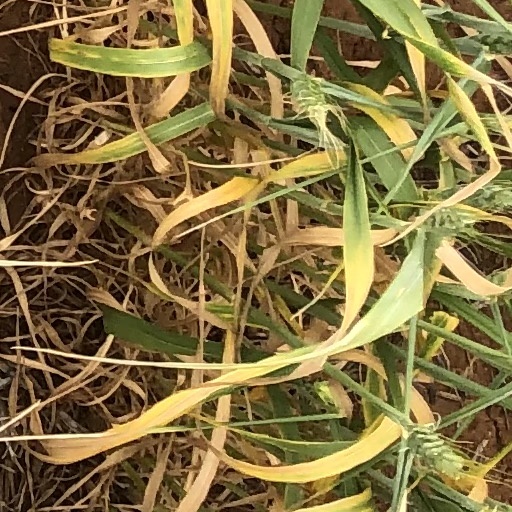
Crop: wheat